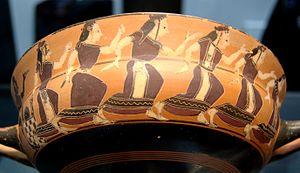
Enlèvement de Thétis